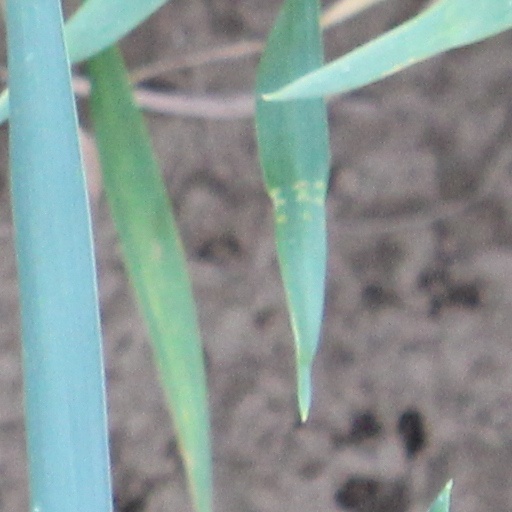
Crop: wheat